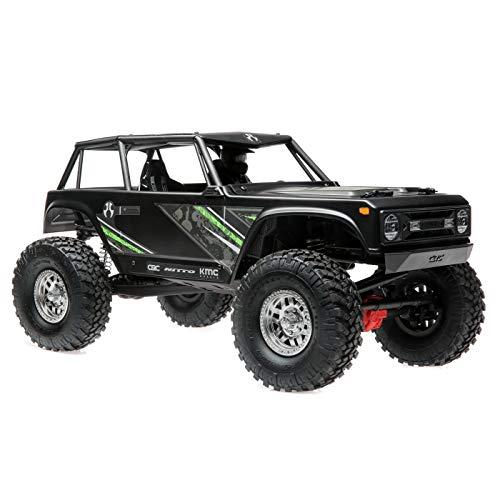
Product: Axial Wraith 1.9 1/10 Scale Electric 4WD RTR RC Rock Crawler with 2.4GHz Tx/Rx System, Black
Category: Toys & Games | Hobbies | Remote & App Controlled Vehicles & Parts | Remote & App Controlled Vehicles
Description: Includes: Axial Wraith 1.9 4WD RC RTR.
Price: $373.48
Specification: ProductDimensions:17.8x8.8x8.8inches|ItemWeight:4.63pounds|ShippingWeight:8.85pounds(Viewshippingratesandpolicies)|ASIN:B07PMKHYP5|Itemmodelnumber:AXI90074T2|Manufacturerrecommendedage:15yearsandup